Pteropus

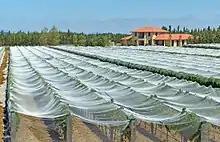
Netting used to protect crops from wildlife such as flying foxes

Flying foxes are often considered pests due to the damage they cause to orchard crops. Flying foxes have been cited as particularly destructive to almonds, guavas, and mangoes in the Maldives; lychee in Mauritius; areca in India; and stone fruits in Australia. Orchard damages from other animals are often misattributed to flying foxes, though, and economic damage can be difficult to quantify or exaggerated. To prevent fruit damage, farmers may legally or illegally cull flying foxes. In the 1800s, the Australian government paid farmers bounties to kill flying foxes, though the practice has since been discontinued.